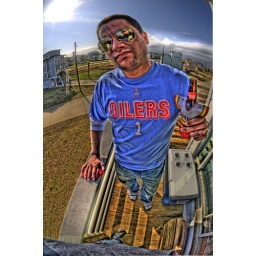
My buddy at the beach house in Galvieston for my friend's Bachelor party. We rented a big house!